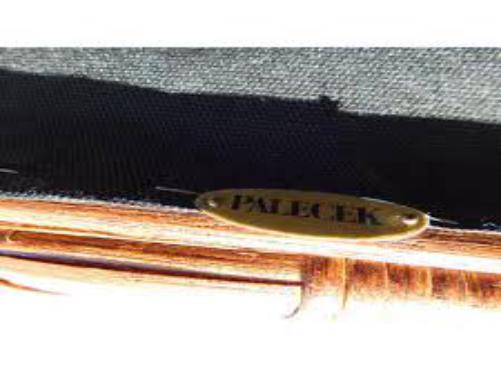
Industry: Necessities